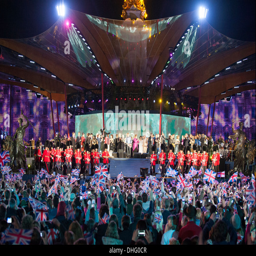
a concert held to celebrate person the queen 's diamond